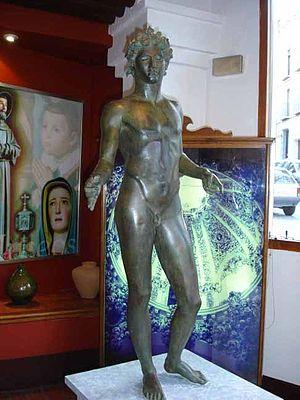
Antequera est une ville de la province de Malaga, dans la communauté autonome d'Andalousie, en Espagne. Elle est située dans la région du même nom, à 45 km de Malaga et 160 km de Séville.
Agde est une commune française située dans le département de l'Hérault, en région Occitanie.